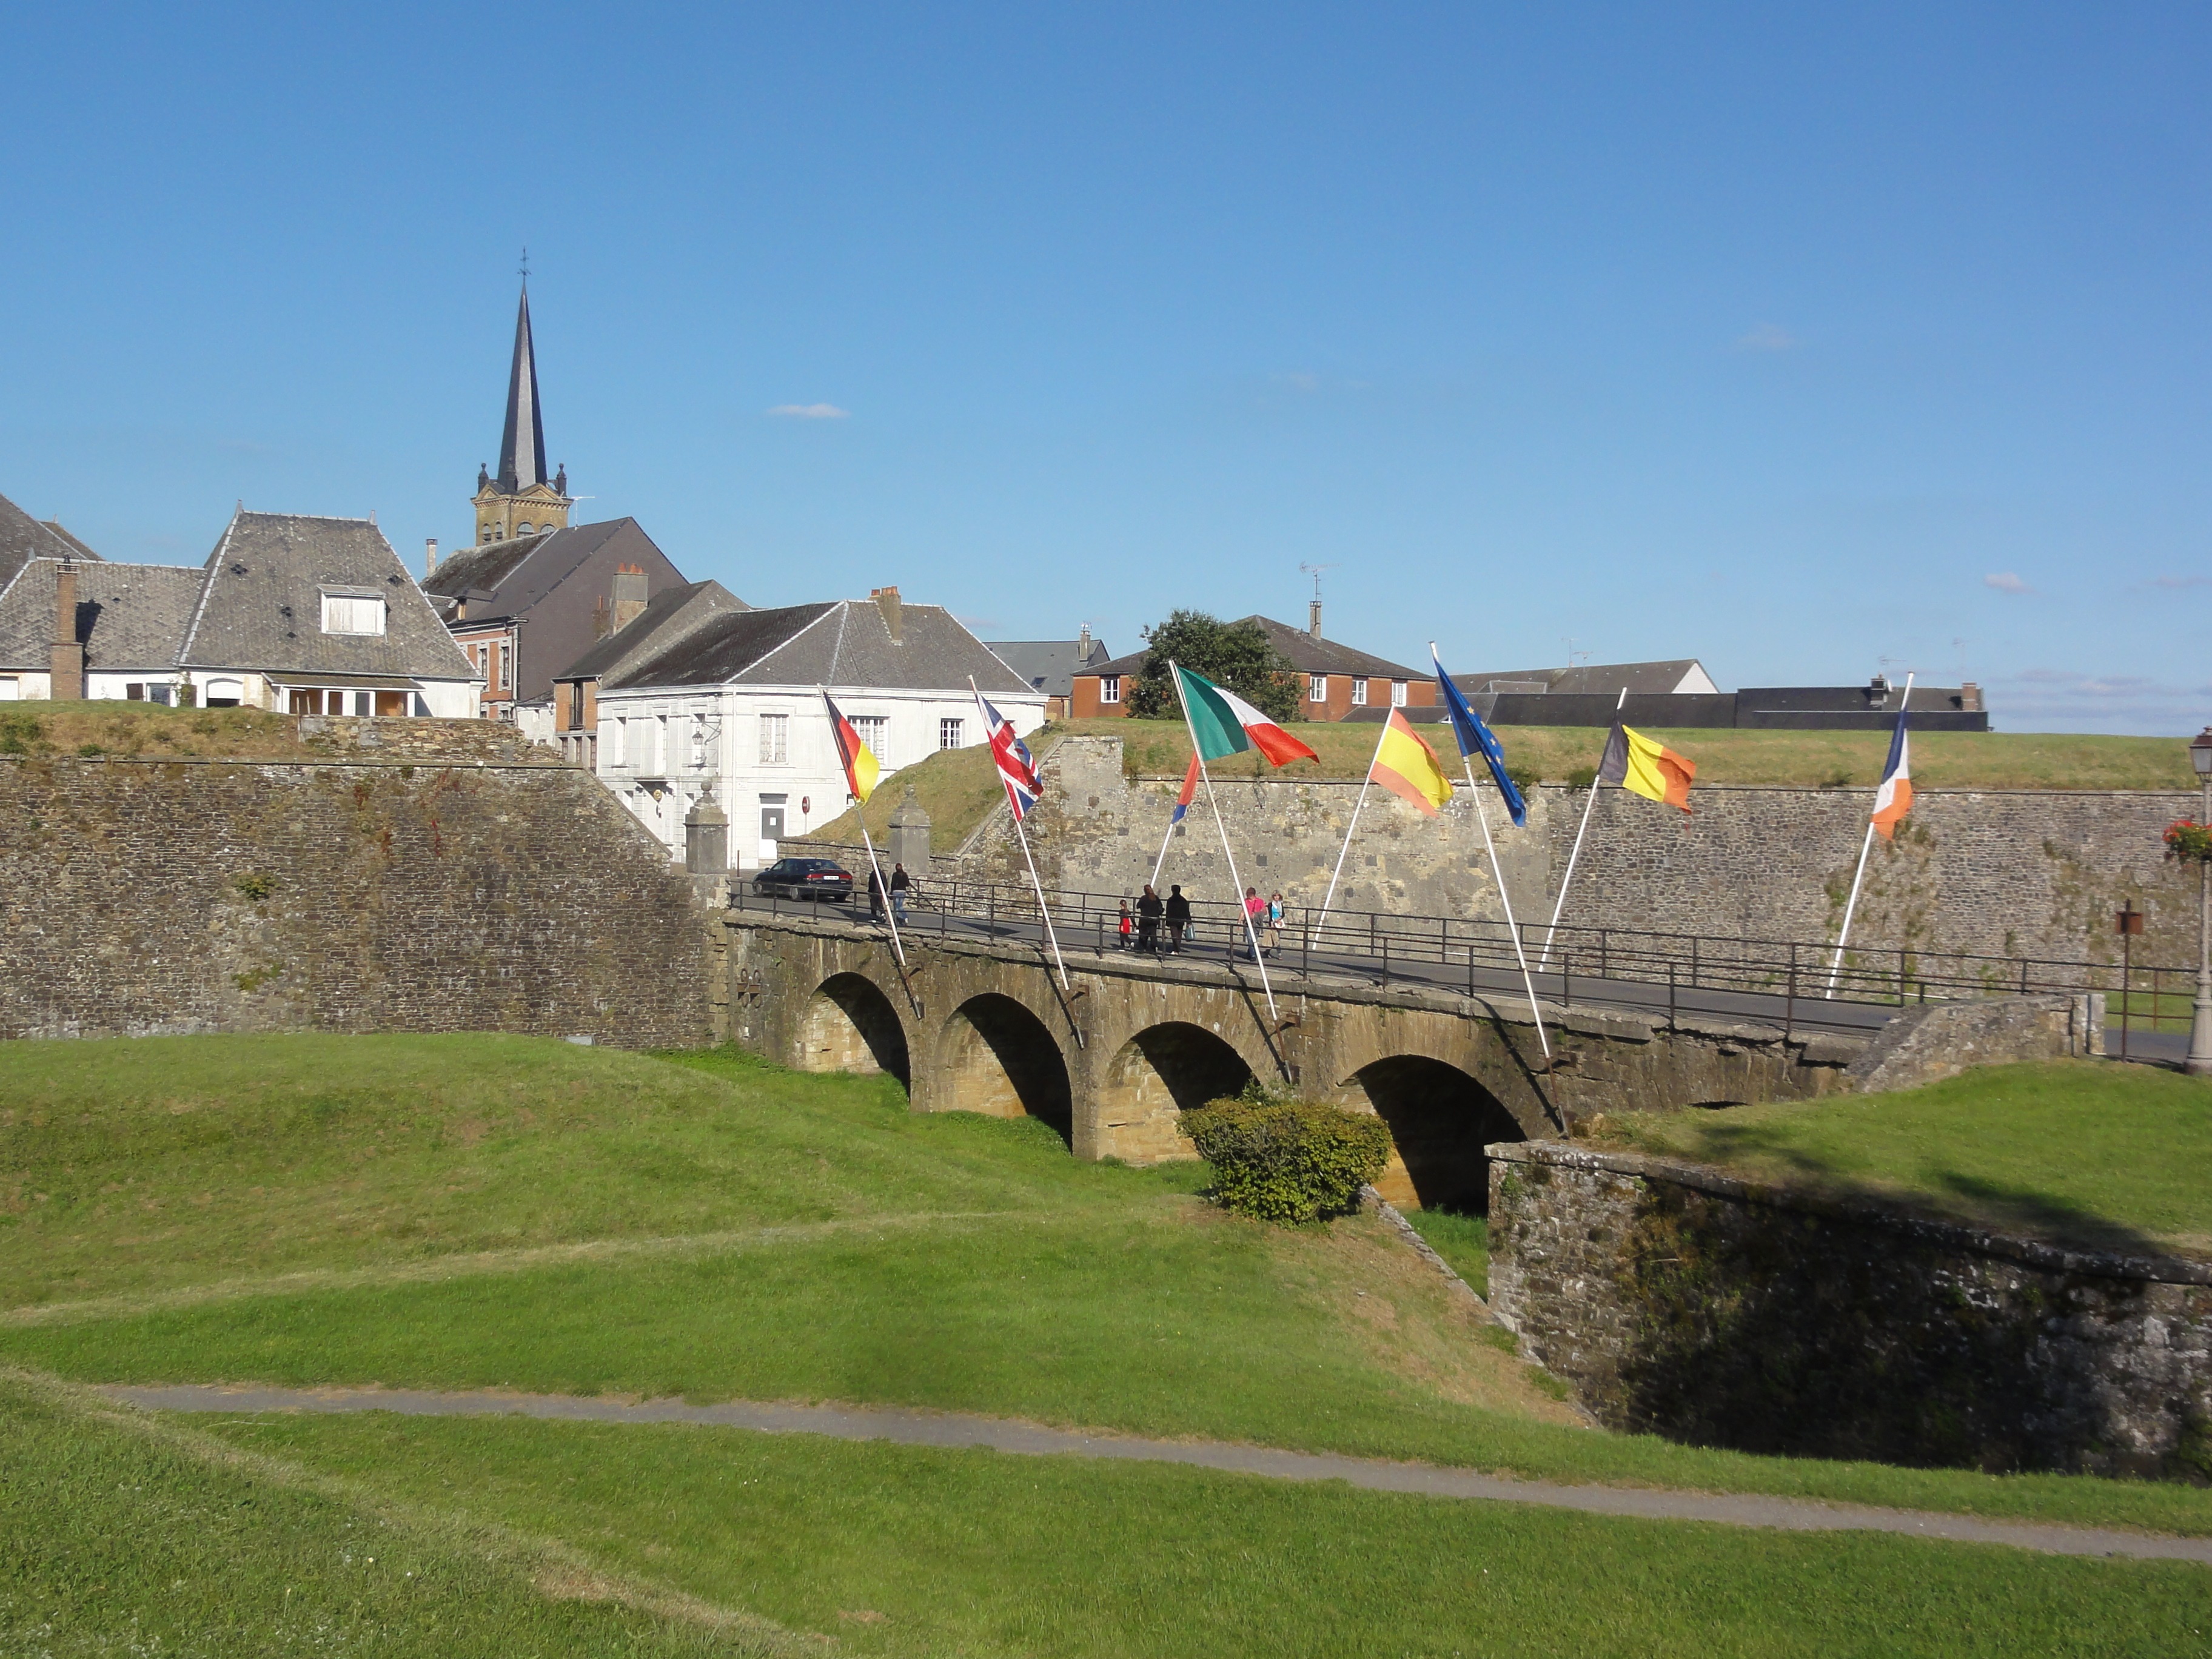
landscape, nature, grass, architecture, structure, people, sky, bridge, countryside, town, building, wall, stone, country, summer, vacation, village, france, spring, scenic, castle, landmark, reservoir, fortification, tourism, waterway, trees, outside, clouds, buildings, flags, estate, rocroi